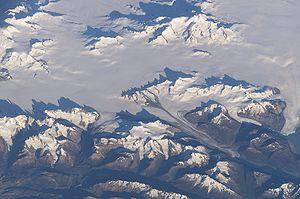
Le cerro Bertrand est une montagne de la cordillère des Andes située sur la frontière entre le Chili et l'Argentine dans la régión de la Patagonie.
La Patagonie, également appelée « Le Grand Sud », désigne une région géographique appartenant au cône Sud située dans la partie méridionale de l'Amérique du Sud et partagée entre une partie chilienne à l'ouest et une partie argentine à l'est. La Patagonie comprend donc principalement le sud de l’Argentine et le sud du Chili, pour une superficie d'environ 800 000 kilomètres carrés. Ces deux régions, séparées par la cordillère des Andes, abritent des paysages contrastés de montagnes, de glaciers, de pampa, de forêts subpolaires, de littoraux, d'îles et d'archipels. Elles sont habitées depuis plus de dix mille ans par les Sud-Amérindiens, tels les Mapuches, et ont été décrites pour la première fois par l'Italien Antonio Pigafetta dans son récit, publié en 1525, de la première circumnavigation, une expédition entreprise par le navigateur portugais Fernand de Magellan et achevée, après la mort de celui-ci, par l'espagnol Juan Sebastián Elcano. Après une colonisation lente et difficile, une partie de la population autochtone aujourd'hui est métissée qu'on peut qualifier de « sudaméricano-européenne ».
Le Lautaro est un volcan du Chili qui se présente sous la forme d'un stratovolcan couvert de glaciers et émergeant au-dessus du champ de glace Sud de Patagonie. Un cratère est situé juste en contrebas de son sommet qui culmine à 3 607 mètres d'altitude. Sa dernière éruption s'est produite le 8 mars 1979. Il est le volcan le plus septentrional de la zone volcanique australe des Andes.
Les parcs nationaux du Chili constituent un réseau de 37 parcs nationaux au Chili. Les parcs couvrent une grande variété d'habitats naturels répartis tout le long de la cordillère des Andes et de l'océan Pacifique, du parc national Lauca situé tout au nord du Chili jusqu'au parc national Cabo de Hornos situé à l'extrémité sud du continent.
Le cerro Murallón est une montagne glaciaire de la cordillère des Andes, en Patagonie, située sur le bord oriental du Champ de glace Sud de Patagonie, au sud-ouest du lac Viedma, à la limite entre le Chili et l'Argentine.